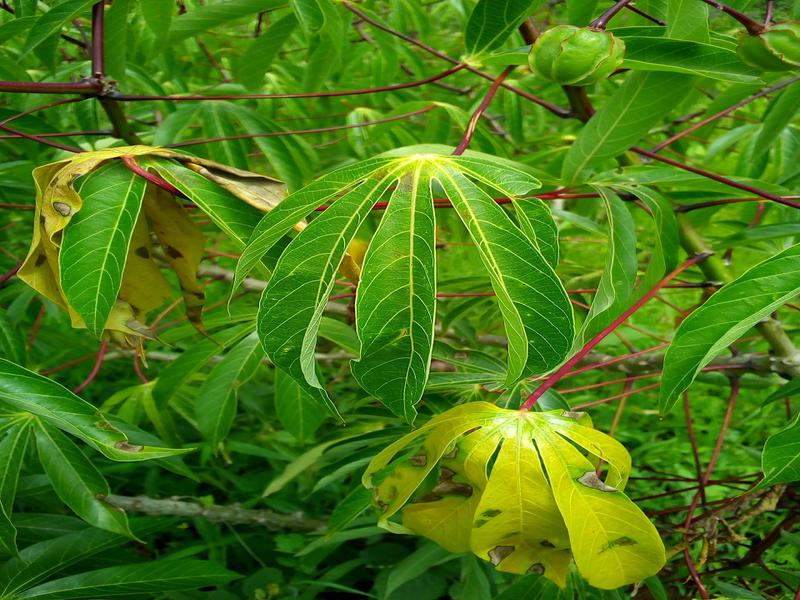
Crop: cassava
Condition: healthy